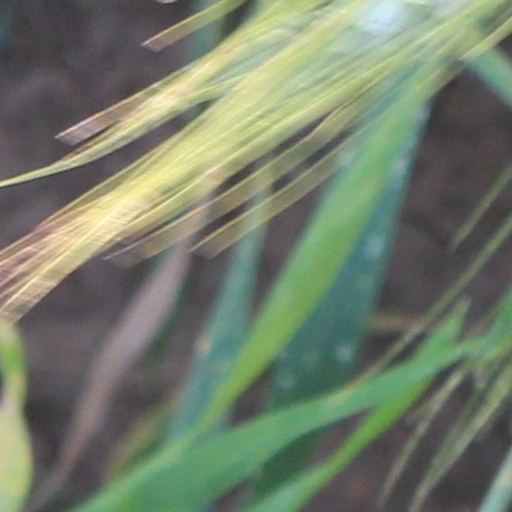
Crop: wheat